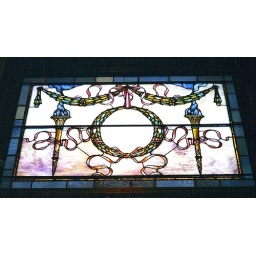
This Tiffany stained glass window is a side window. A detail of the main window is found elsewhere in this set.